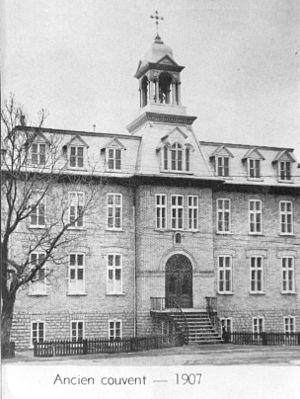
Trois couvent de Château-Richer, 1907
Aux Trois Couvents, lieu de découvertes culturelles est un musée d'histoire situé à Château-Richer sur l'avenue Royale. Il est situé sur le site archéologique des Couvents-de-Château-Richer, qui est classé par le ministère de la Culture et des Communications.